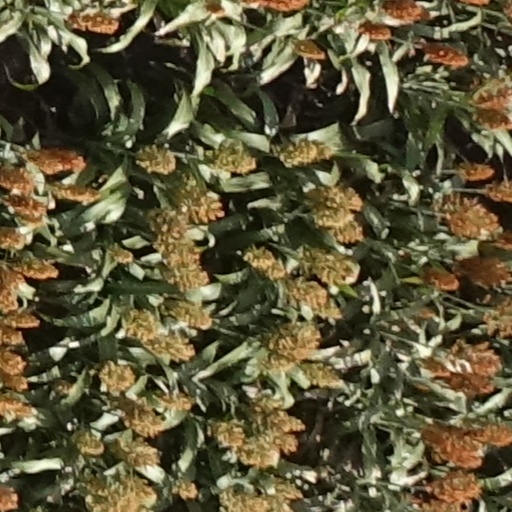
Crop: sorghum